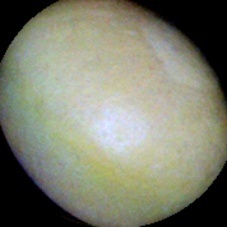
Label: Immature